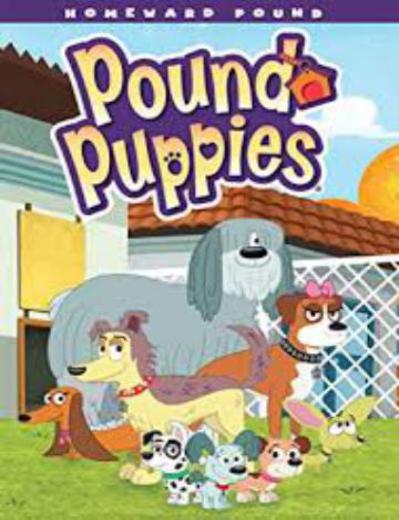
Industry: Leisure